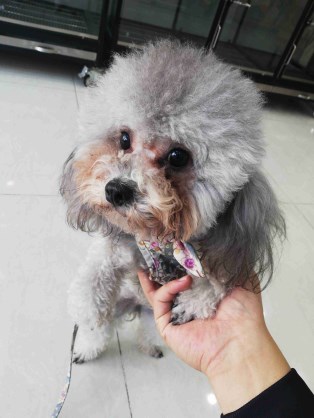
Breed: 7449-n000128-teddy